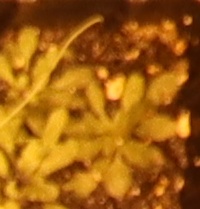
Label: Horseweed